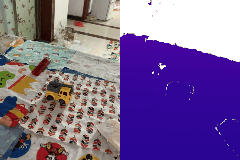
Label: truck